Bar-le-Duc

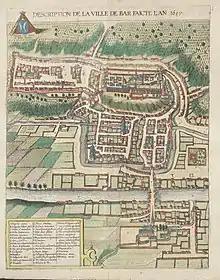
Bar-le-Duc in 1617

Bar-le-Duc was at one time the seat of the county, from 1354 the Duchy of Bar.